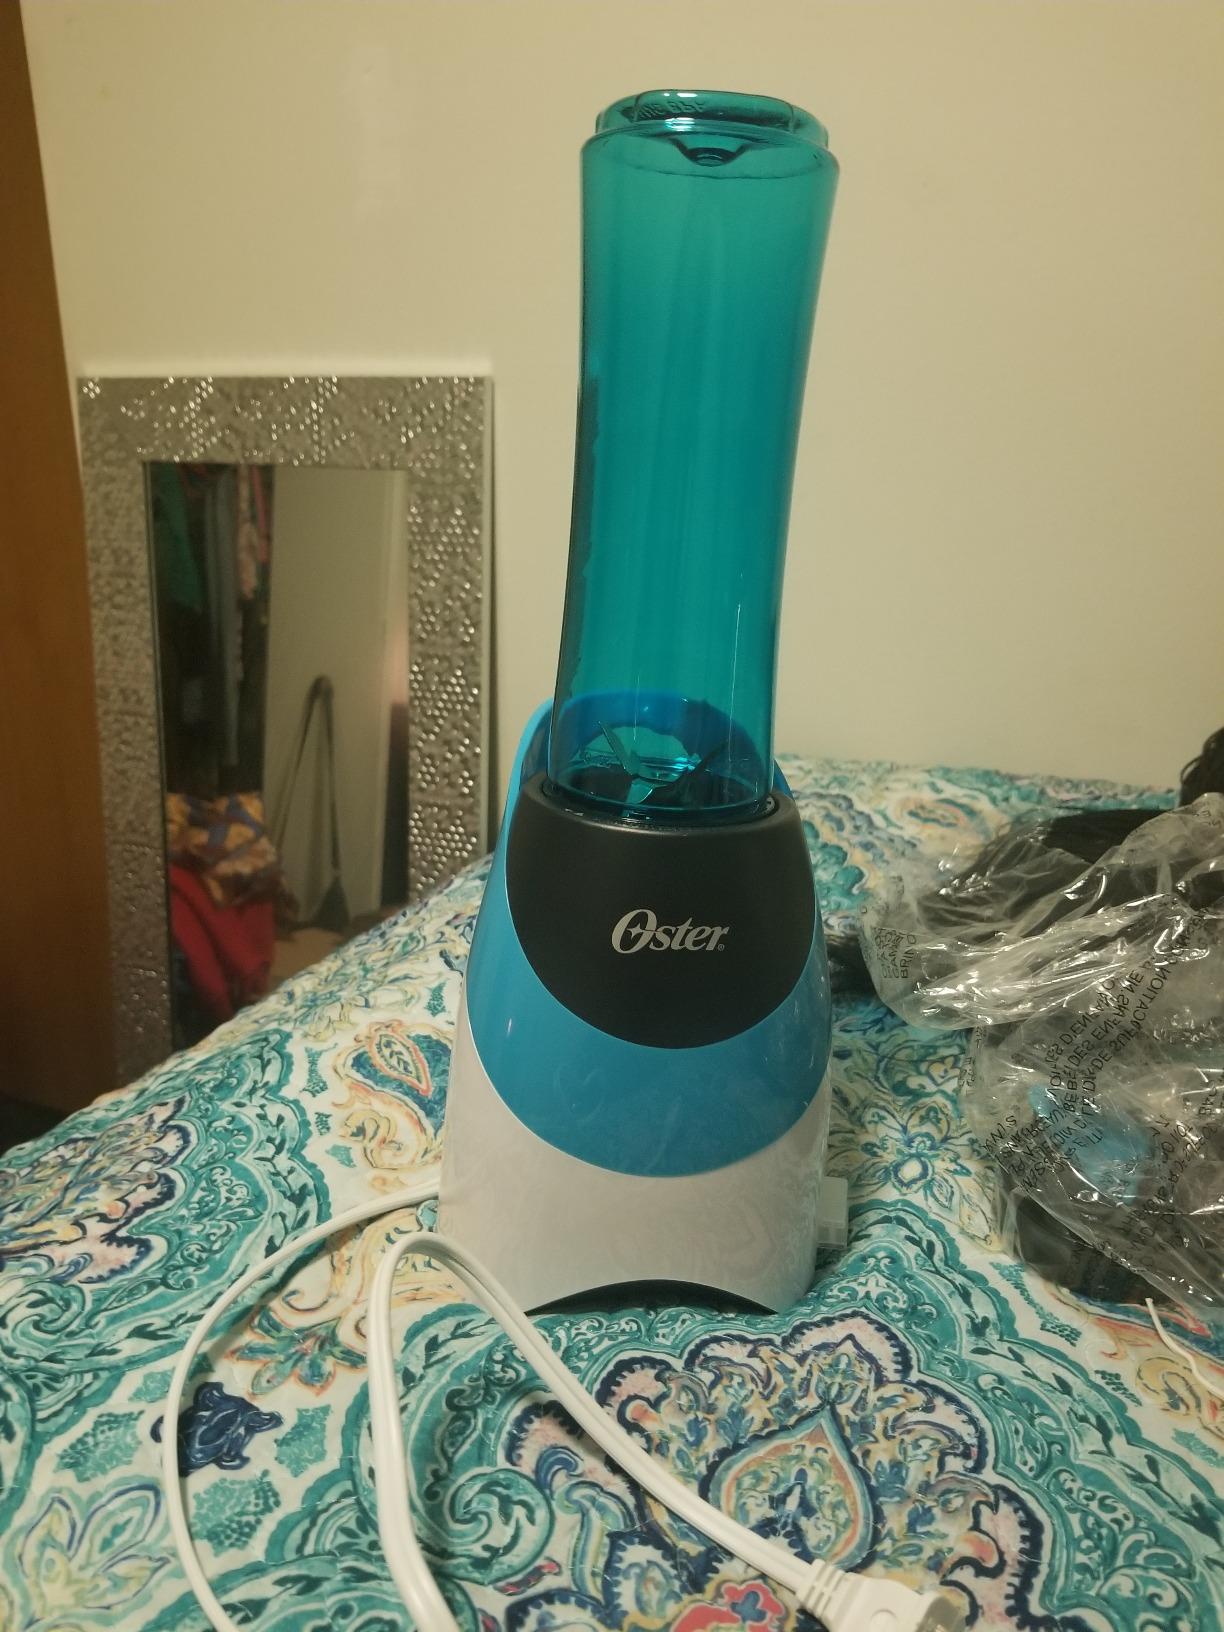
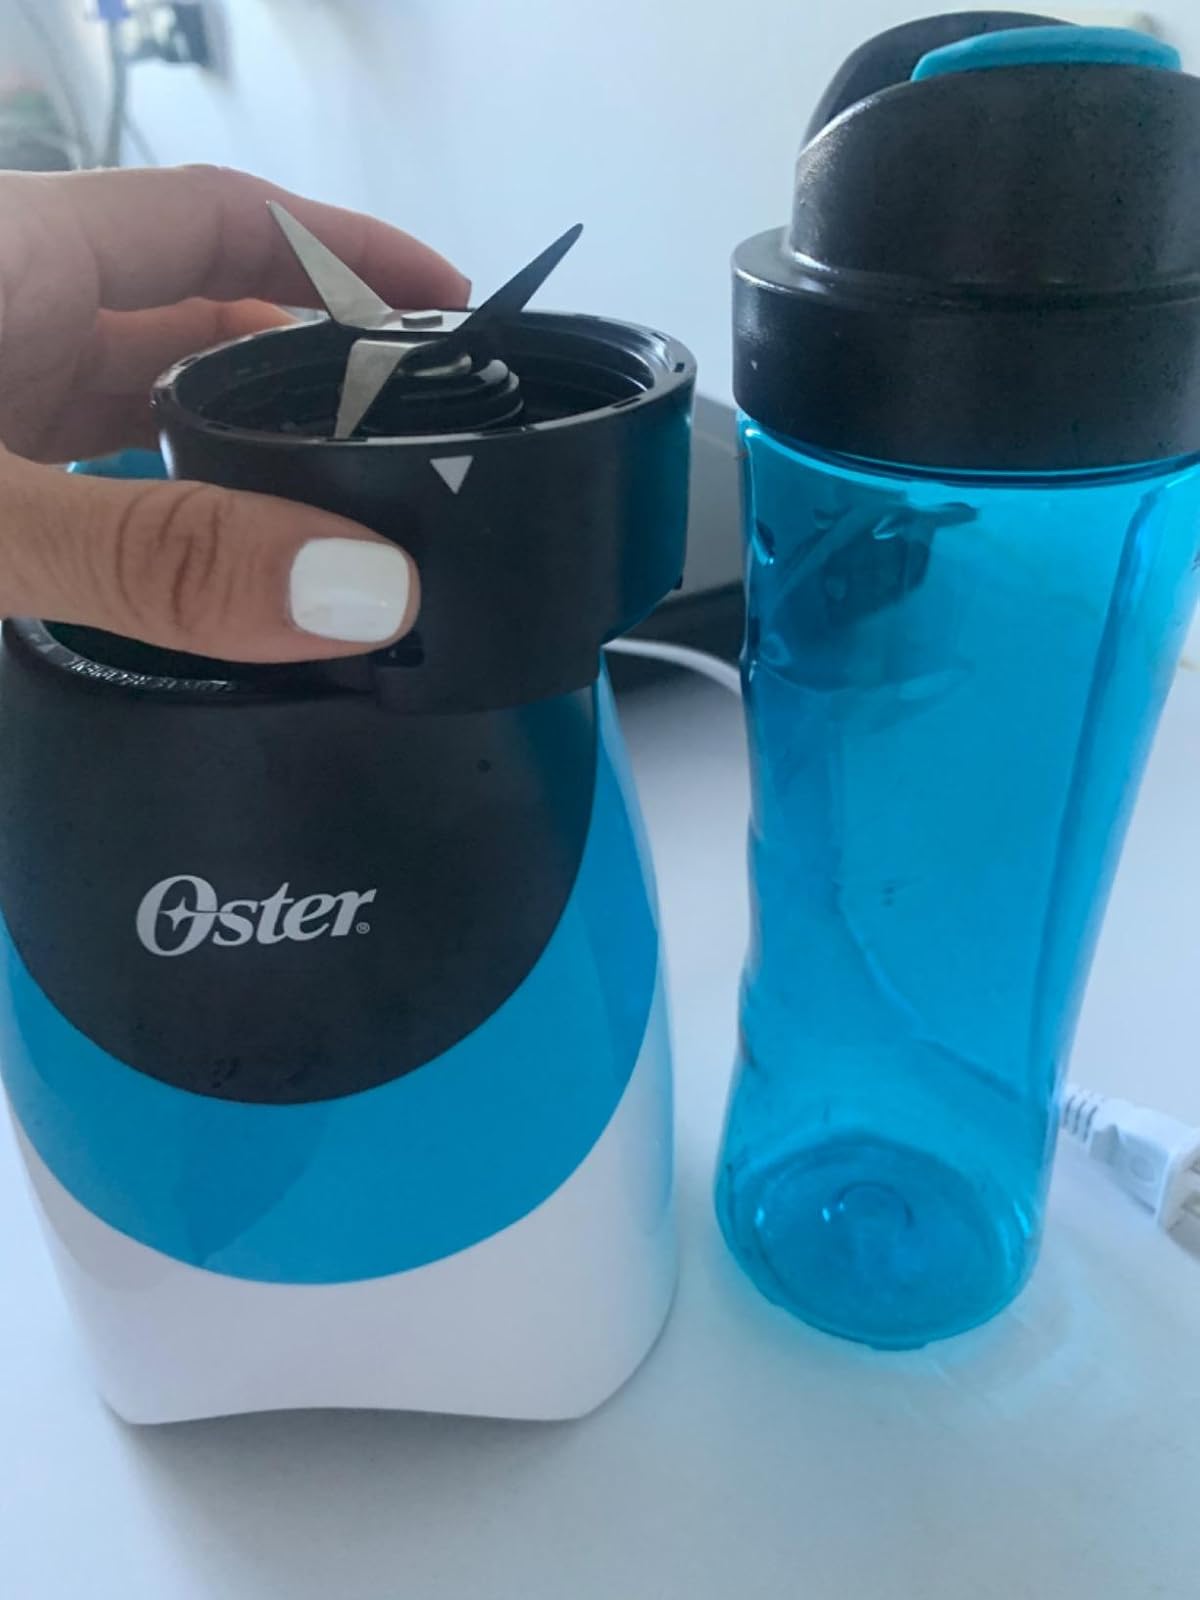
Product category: items_blender
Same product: yes